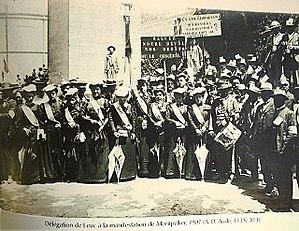
Les dames de Leuc à Montpellier 9 juin 1907
La révolte des vignerons du Languedoc en 1907 désigne un vaste mouvement de manifestations survenu en 1907, dans le Languedoc et en pays catalan, réprimé par le cabinet Clemenceau. Fruit d'une grave crise viticole survenue au début du XXᵉ siècle, ce mouvement, aussi appelé « révolte des gueux » du Midi, a été marqué par la fraternisation du 17ᵉ régiment d'infanterie de ligne avec les manifestants, à Béziers.
Leuc est une commune française, située dans le département de l'Aude en région Occitanie.